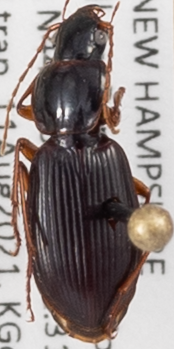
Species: Synuchus impunctatus
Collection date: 2021-08-11
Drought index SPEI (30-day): -0.064
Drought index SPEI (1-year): -1.01
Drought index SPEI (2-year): -0.492